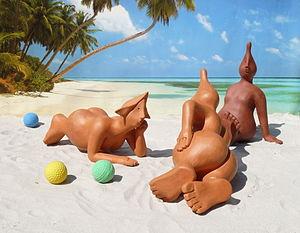
Je me souviens très bien
Didier Maghe est un artiste plasticien né à Charleroi. Il vit et travaille en Belgique.